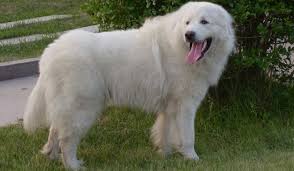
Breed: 225-n000073-Great_Pyrenees